Monuments of Australia

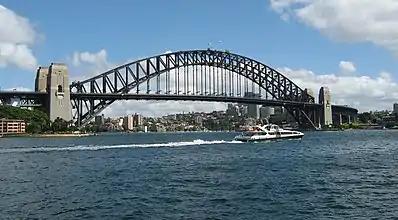
Sydney Harbour Bridge, Sydney, NSW, Australia

Bondi Beach is a popular tourist attraction spanning 1 km of Eastern Sydney. The location is an important part of Australian culture, holding significance in sport (such as the city to surf race) as well as entertainment (such as Bondi Rescue). The area was originally occupied by local Aboriginal and Torres Strait Islander people, demonstrated through the recordings of rock carvings and paintings, but today serves as one of the largest tourist attractions in the country, with over 2.7 million people visiting in 2016.